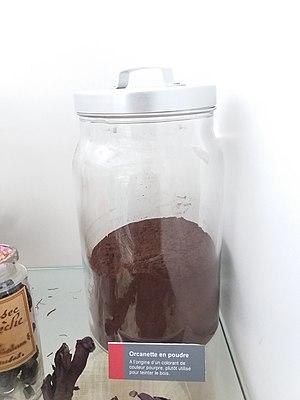
Orcanette en poudre.
Alkanna tinctoria, l'orcanette des teinturiers, orcanette tinctoriale, alcanette ou buglosse tinctorial, est une espèce de plantes dicotylédones de la famille des Boraginaceae, sous-famille des Boraginoideae, originaire du bassin méditerranéen. En français, le terme « orcanette » désigne aussi, par métonymie, la racine de cette plante utilisée comme matière colorante.